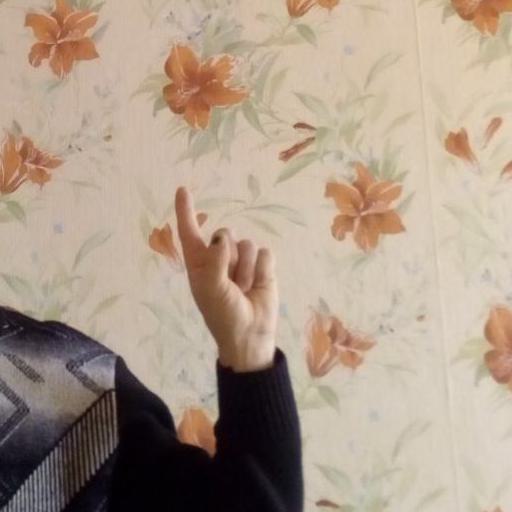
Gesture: one